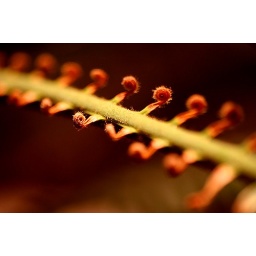
a plant in my house test shot